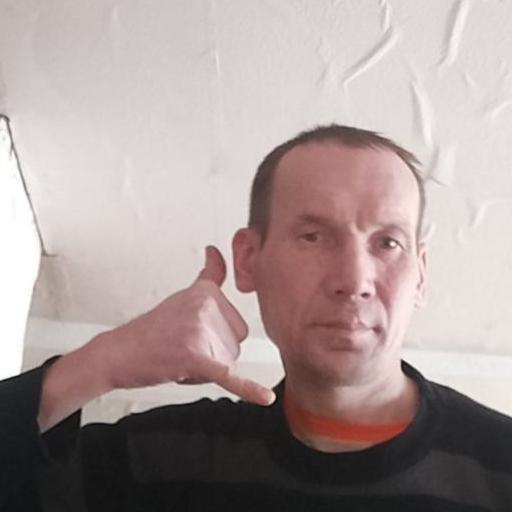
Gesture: call